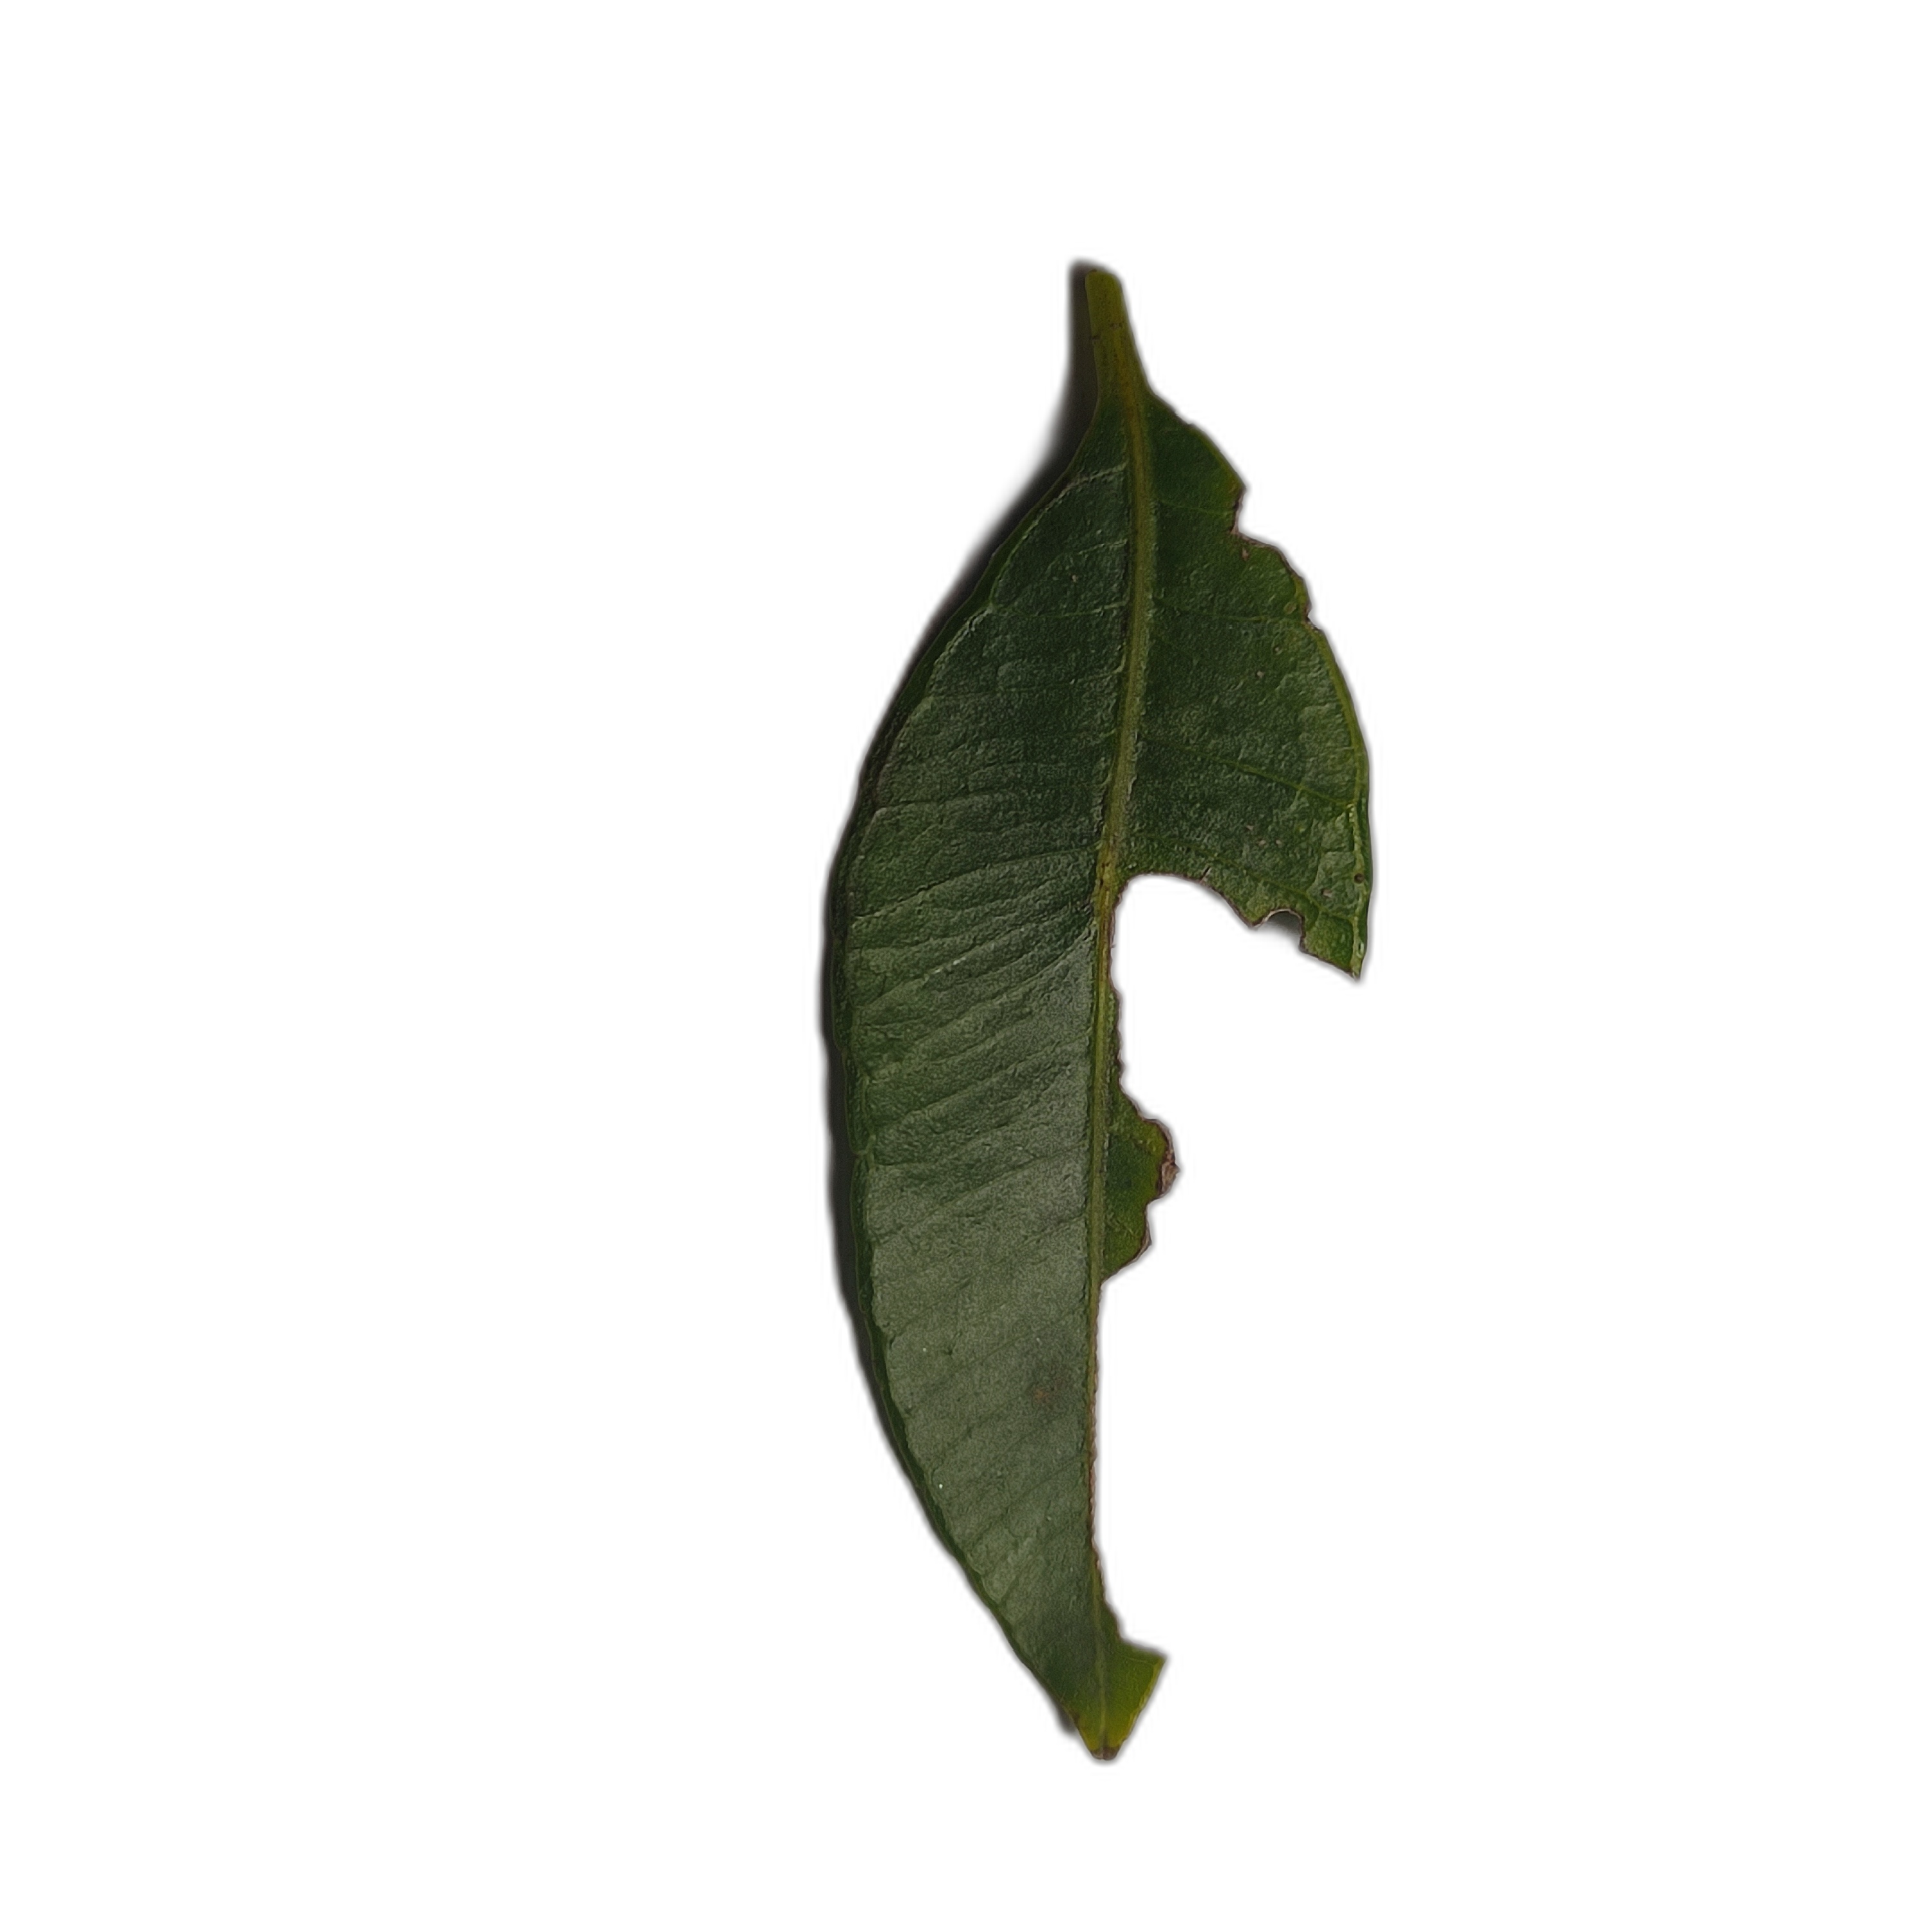
Label: not_healthy